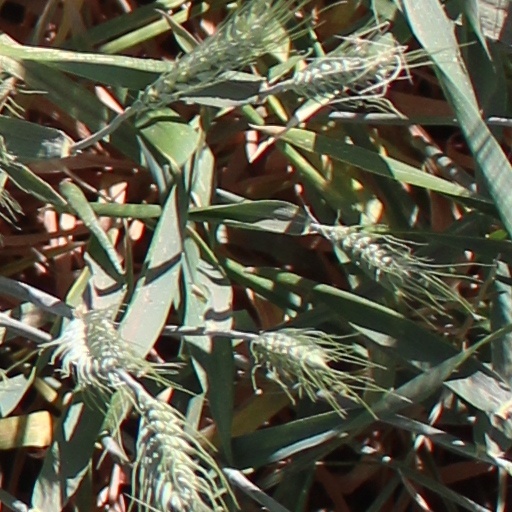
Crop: wheat